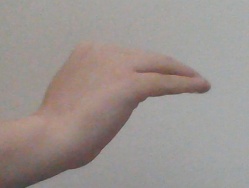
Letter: haa